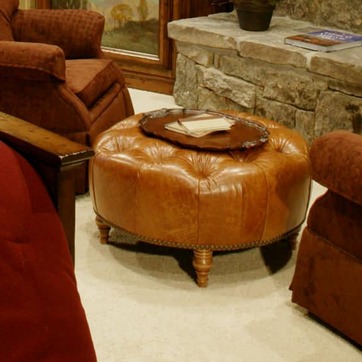
Material: leather